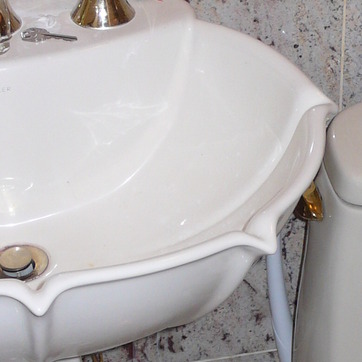
Material: ceramic